Karmapa controversy

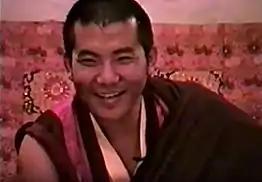
3rd Jamgon Kongtrul

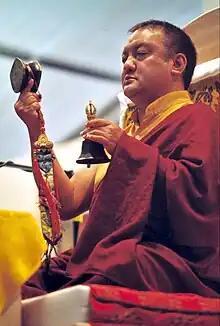
14th Kunzig Shamarpa

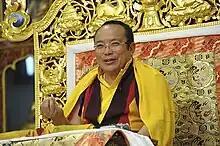
12th Tai Situpa

Following the "parinirvāṇa" of the 16th Karmapa in 1981, a regency of the four highest remaining members of the Karma Kagyu lineage at that time was formed to locate his rebirth: